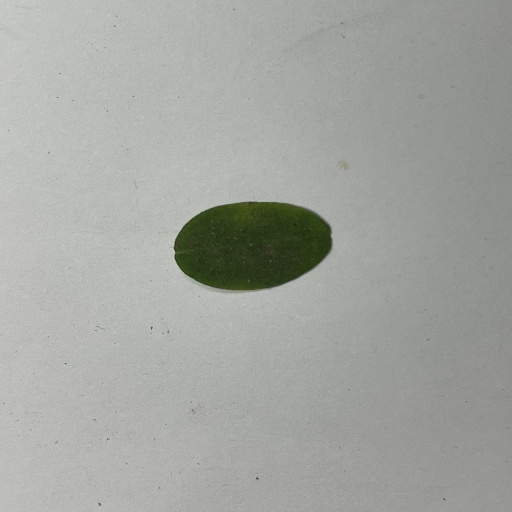
Species: Sojina
Leaf condition: Bacterial Spot